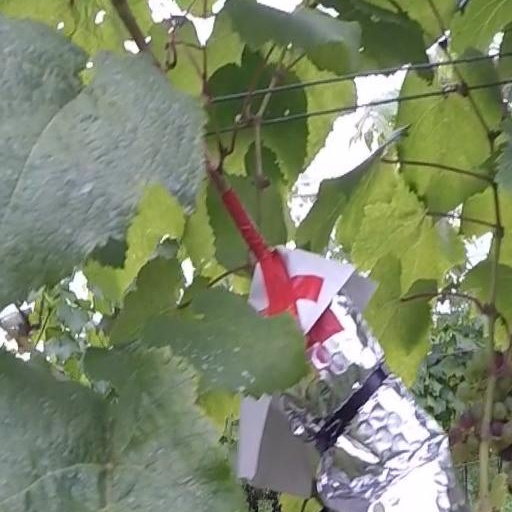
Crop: grape